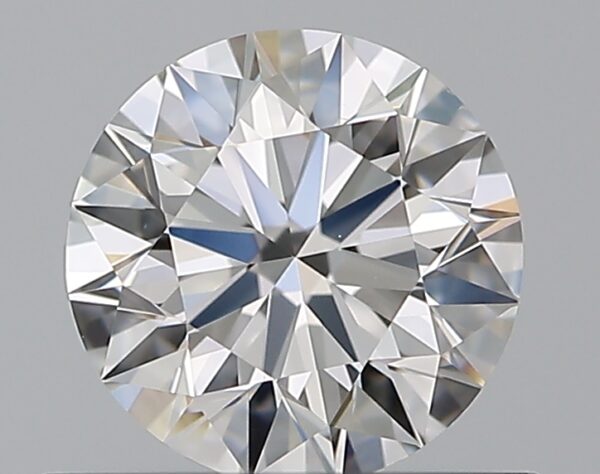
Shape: round
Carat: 0.59
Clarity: VS1
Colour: E
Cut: EX
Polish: EX
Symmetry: EX
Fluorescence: N
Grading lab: GIA
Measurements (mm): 5.35 x 5.38 x 3.32